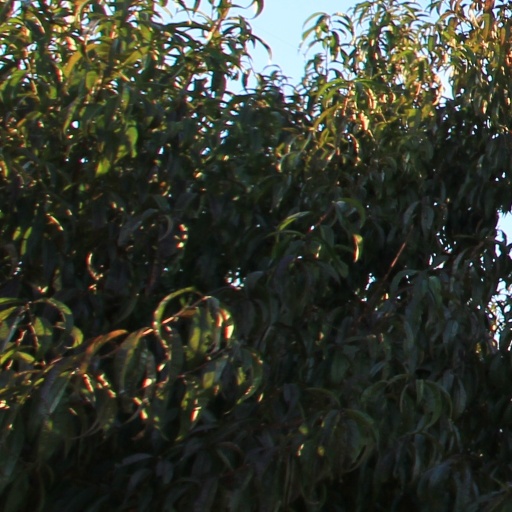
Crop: grape